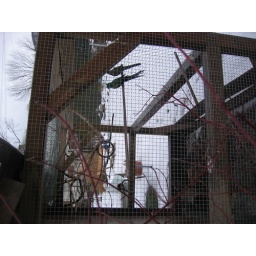
These cold little birds live in a caged house in Vevey.